History of Los Angeles Metro Rail and Busway

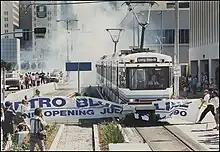
LA Metro Blue Line (now A Line) opening celebration on July 14, 1990

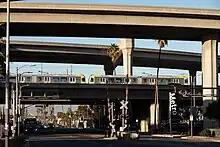
Metro Green Line (now C Line) train running in the median of I-105.

As plans for the subway line were underway, two intersecting light rail lines were also under construction: One largely along disused north-south Pacific Electric right-of-way through South Los Angeles, and, beginning in 1987, another built in conjunction with the new east–west Century Freeway. The freeway had been planned—and fiercely opposed—for more than a decade. As part of the consent decree signed by Caltrans in 1972 to allow construction, provisions were made for a transit corridor (without designating the type) in the freeway's median. In the original Metro Rail master plan of the early 1980s, this corridor was designated as a light rail line. Though Mayor Tom Bradley and other politicians intended this east–west line to be fully automated, the technology was not fully implemented, and the two light rail lines ended up sharing common rolling stock.